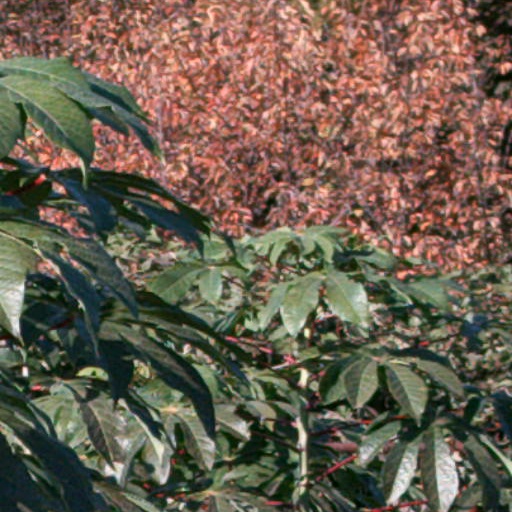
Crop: cassava